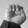
ASL letter: E